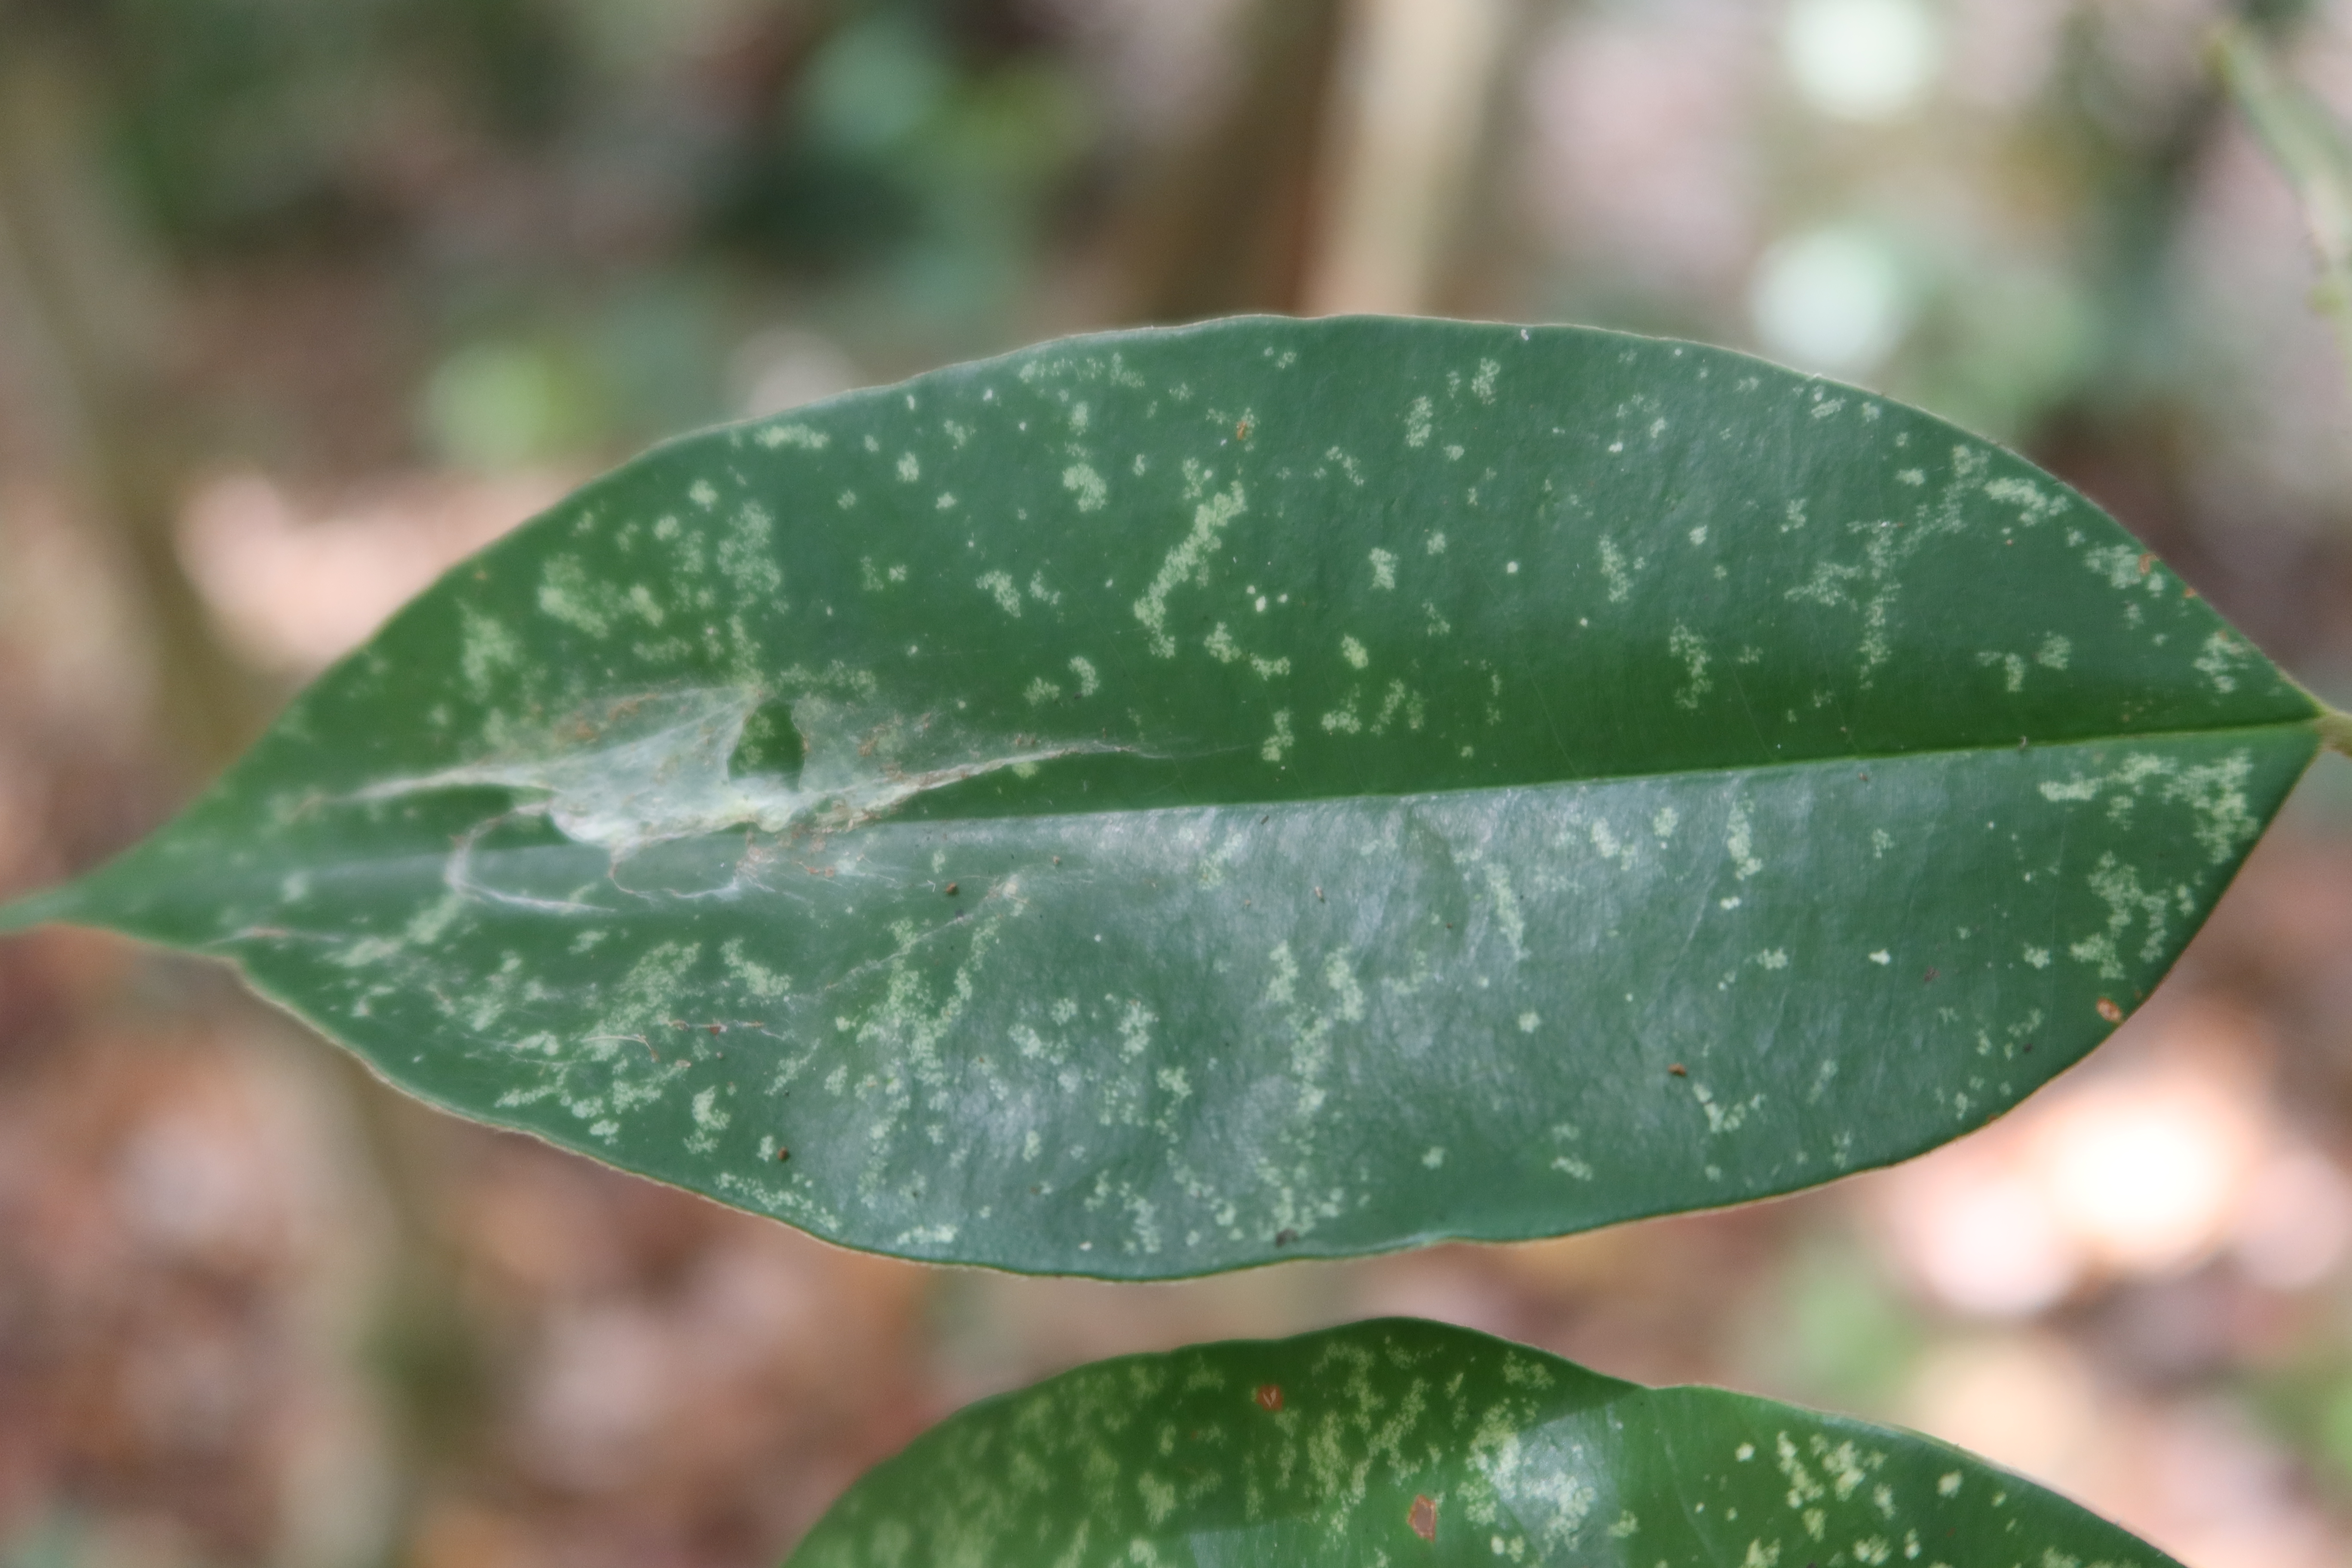
Label: Spiders